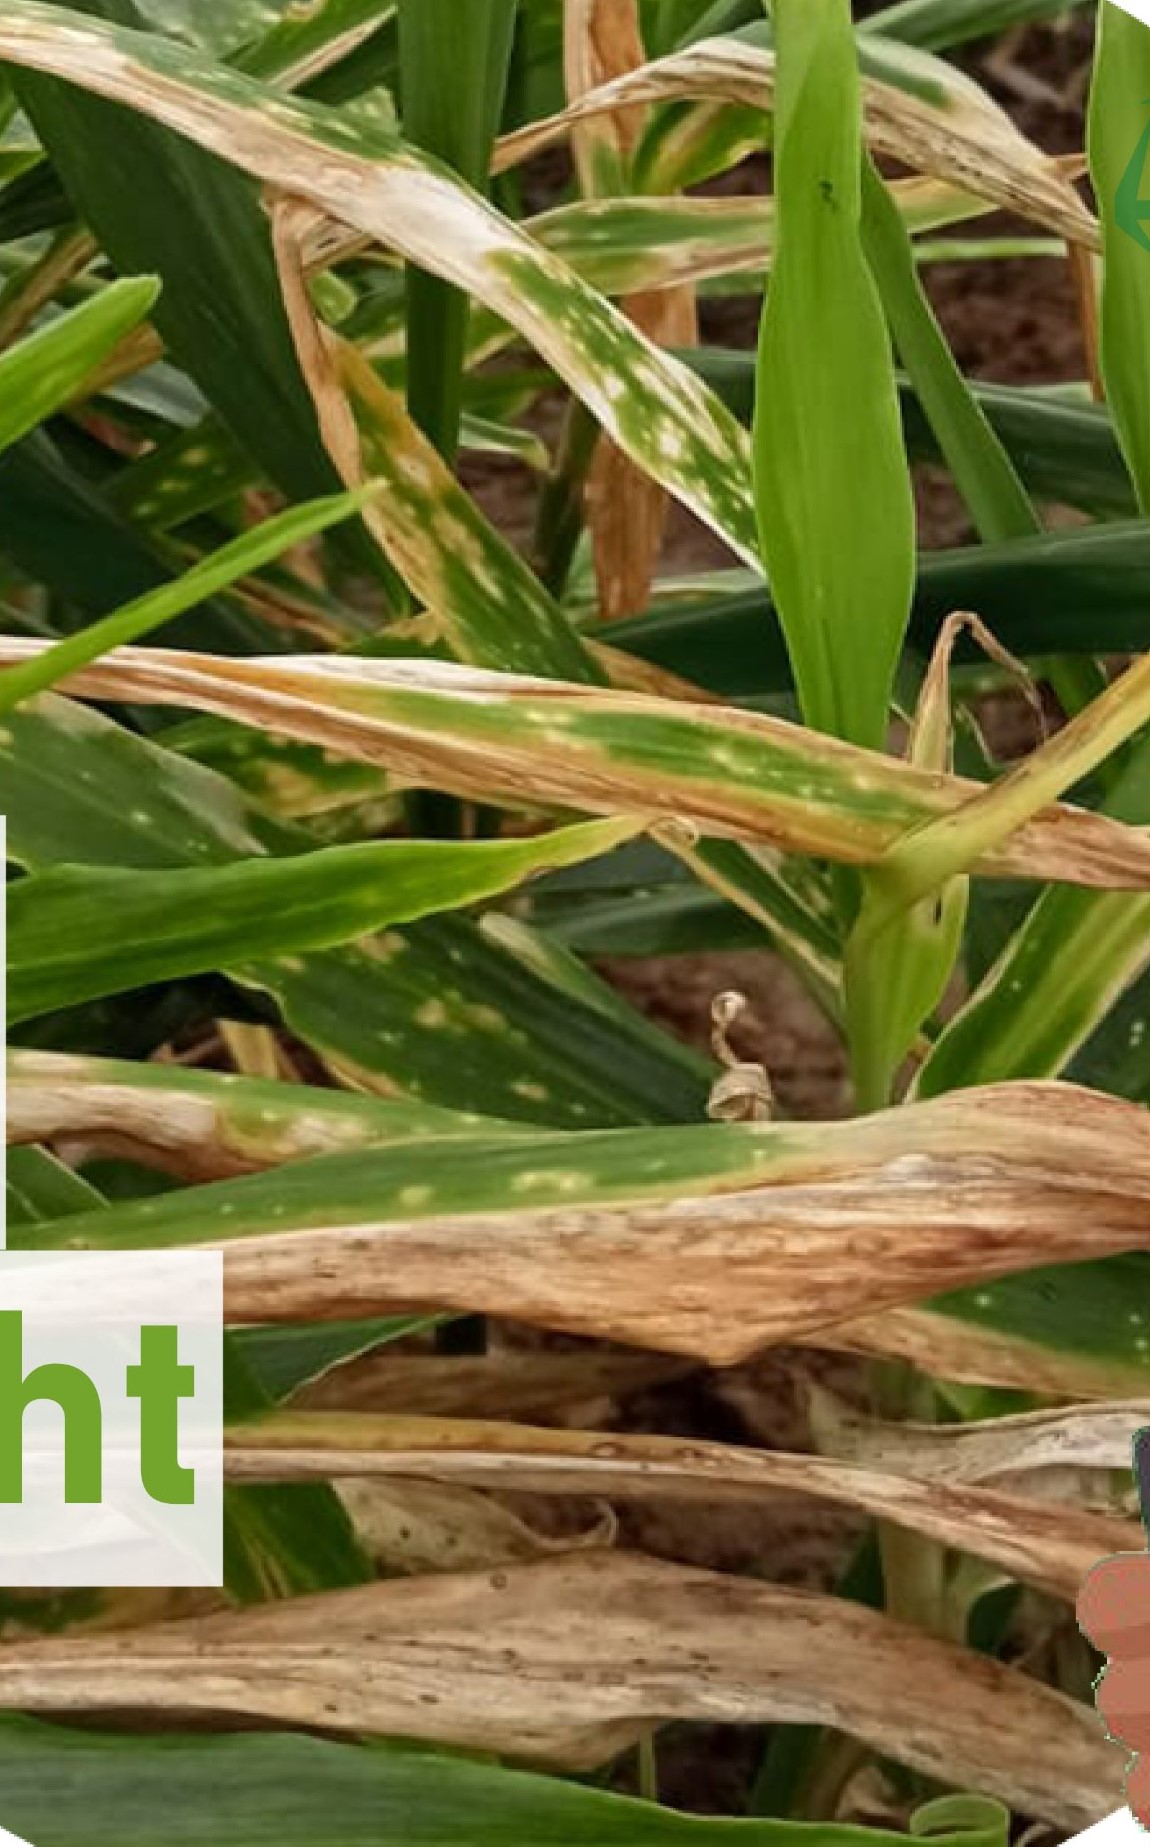
Plant: Ginger
Disease: ginger sheath blight